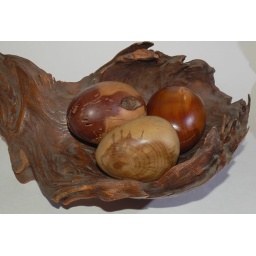
mountain mahogany massage eggs in custom bowl of mountain mahogany. inquire for custom work.